Horror film

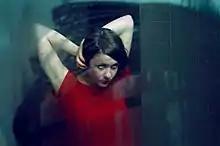
Mirrors are often used to create a sense of tension in horror films.

Horror is a film genre that seeks to elicit physical or psychological fear in its viewers. Horror films often explore dark subject matter and may deal with transgressive topics or themes. Broad elements of the genre include monsters, apocalyptic events, and religious or folk beliefs.